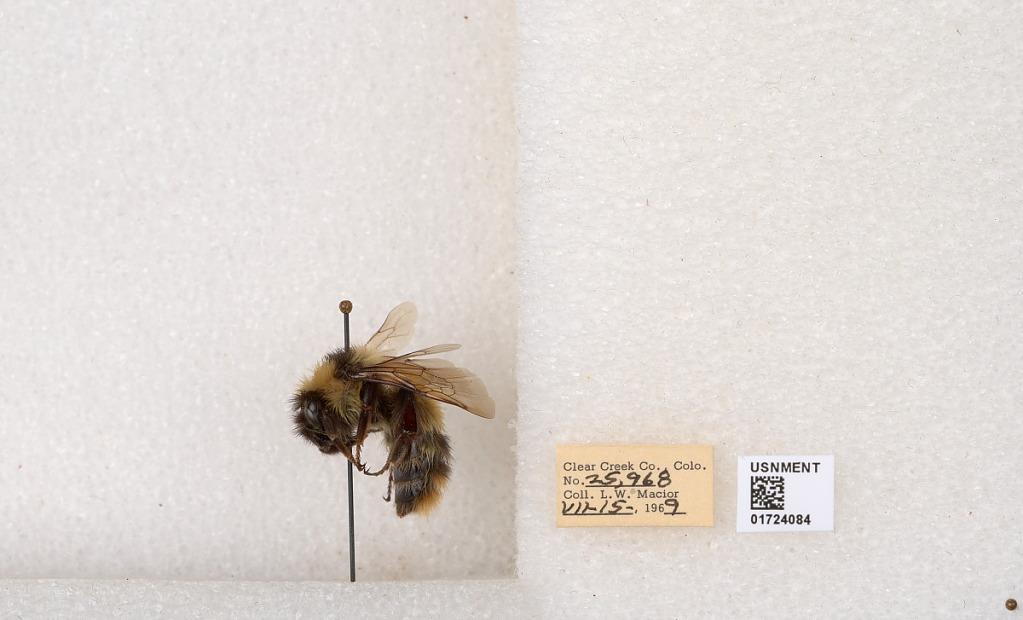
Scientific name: Bombus kirbyellus
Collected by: L. Macior
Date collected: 1969-7-15
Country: United States
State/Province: Colorado
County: Clear Creek
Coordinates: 39.6891, -105.644